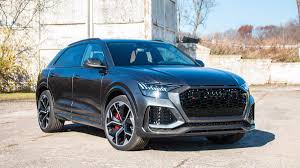
Label: noambulance